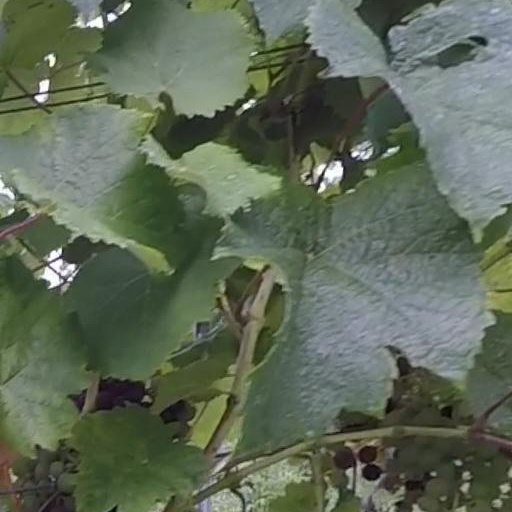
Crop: grape